Church of St Mary, Orchardleigh

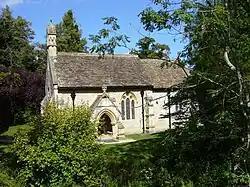

The Church of St Mary is a 13th-century church in the grounds of the Orchardleigh Estate in Somerset, England.